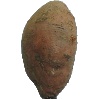
Label: potato_sweet